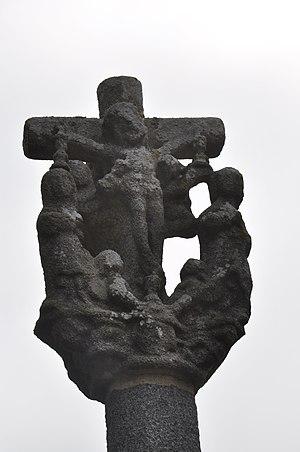
Saint-Quay-Portrieux (Côtes d'Armor, 22)
Saint-Quay-Portrieux [sɛ̃kɛpɔʁtʁijø] est une commune française située dans le département des Côtes-d'Armor en région Bretagne. Ses habitants sont appelés les Quinocéens. Saint-Quay-Portrieux appartient au pays historique du Goëlo.